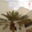
Label: palm_tree